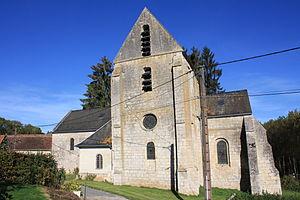
Église Saint-Rufin-et-Sainte-Valère de Loupeigne
L'église Saint-Rufin-et-Sainte-Valère est une église située à Loupeigne, en France.
Loupeigne est une commune française située dans le département de l'Aisne, en région Hauts-de-France.
Cet article recense les monuments historiques du sud de l'Aisne, en France.